Claude-Aimé Chenavard

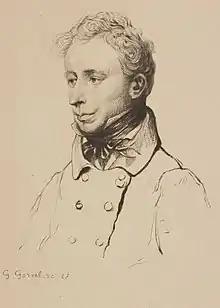
Aimé Chenavard

Claude-Aimé Chenavard (1798 – 16 June 1838) was a French decorative painter and draughtsman and was born at Lyons in 1798. He published "Nouveau Recueil de Decorations intérieures," 1833–1835, and "Album de L'Ornemaniste," 1835. He died in Paris in 1838 and was buried in Père Lachaise Cemetery.